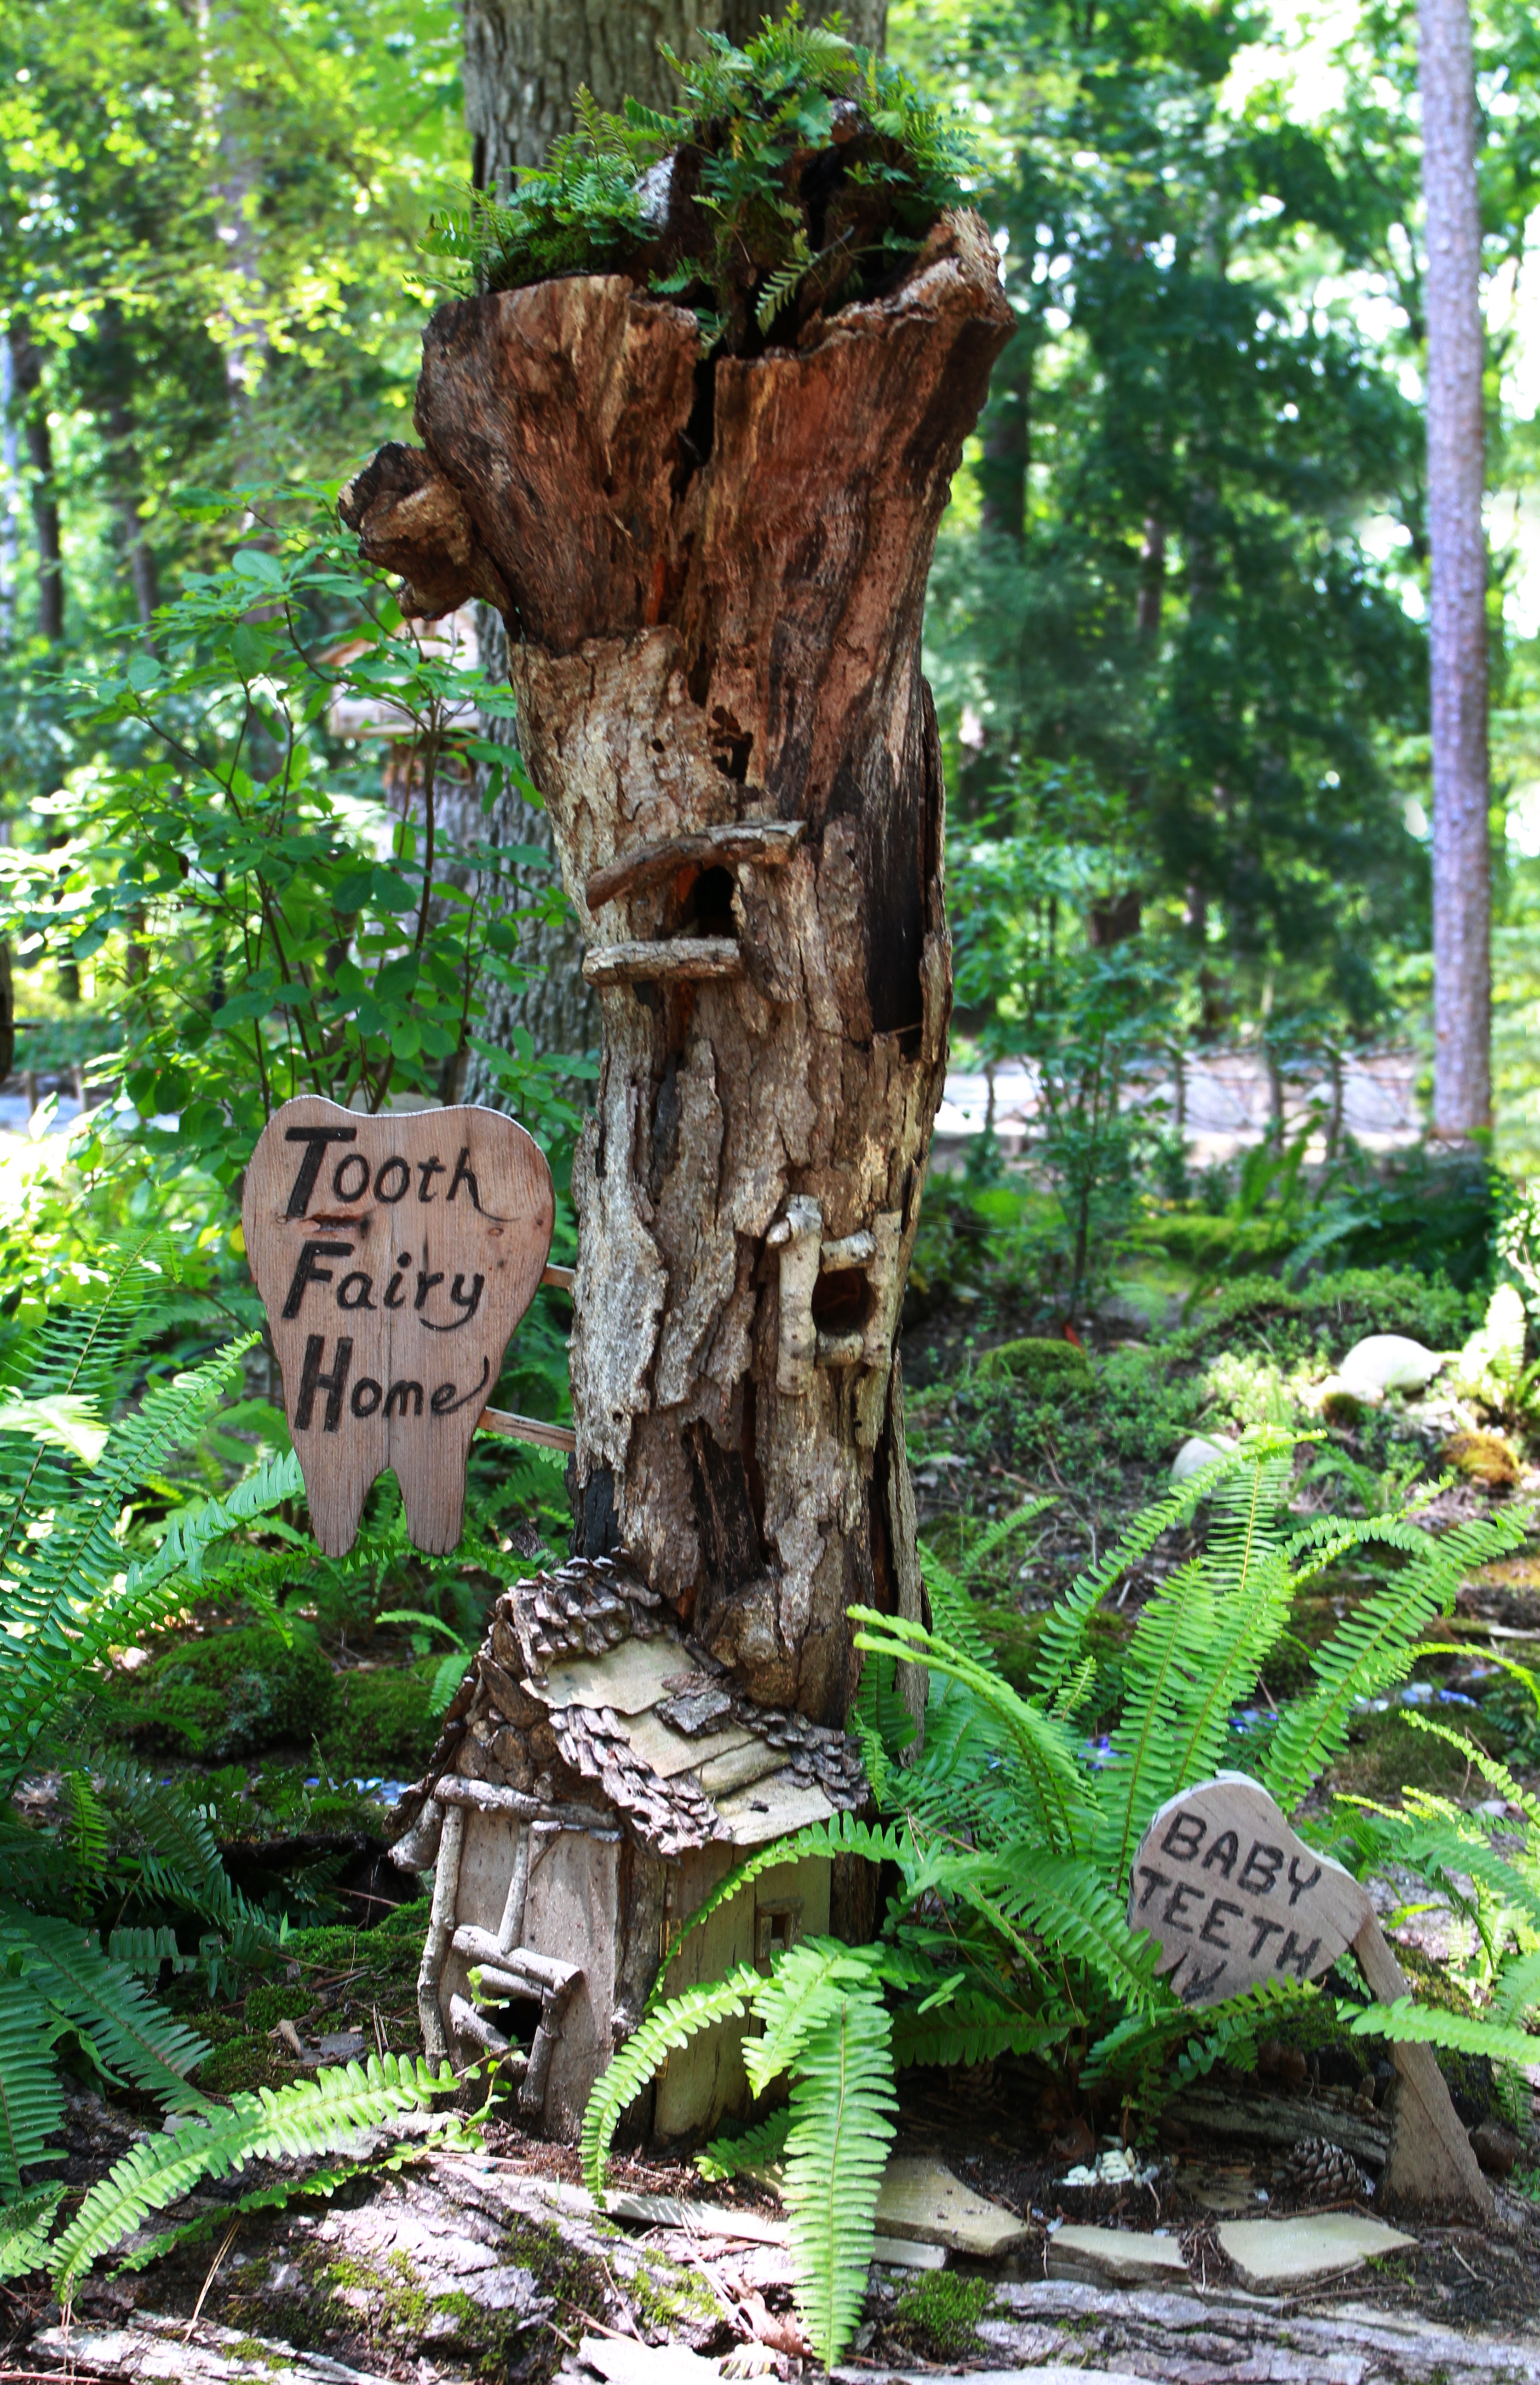
tree, nature, forest, plant, wood, flower, building, trunk, green, jungle, small, botany, attraction, scale, garden, miniature, sculpture, art, children, surreal, fantasy, story, us, teeth, carving, woodland, imagination, yard, tooth, fairy, water feature, fairytale, arkansas, hot springs, fairy house, fairy village, garvan botanical gardens, tooth fairy, baby teeth, make believe, woody plant, outdoor structure